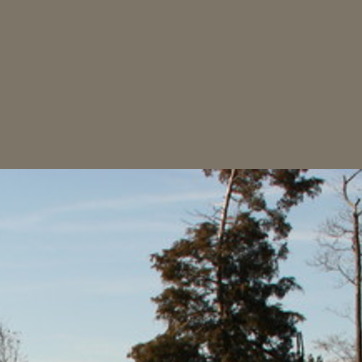
Material: sky